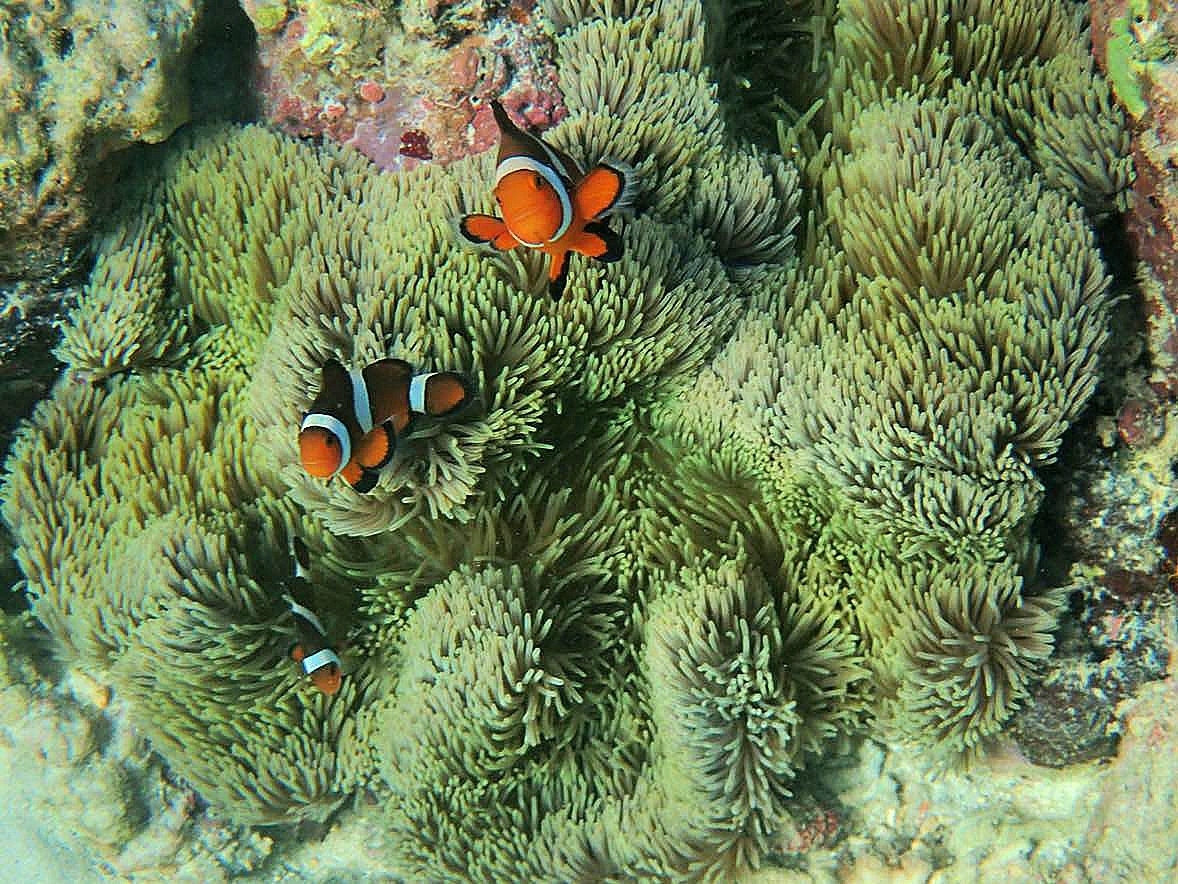
Amphiprion ocellaris (Ocellaris Anemonefish)